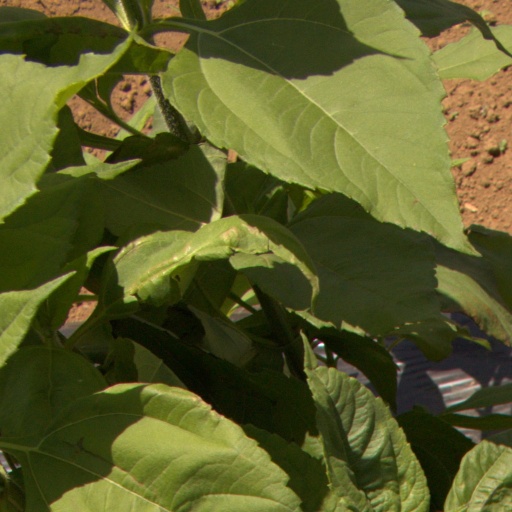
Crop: Jerusalem artichoke